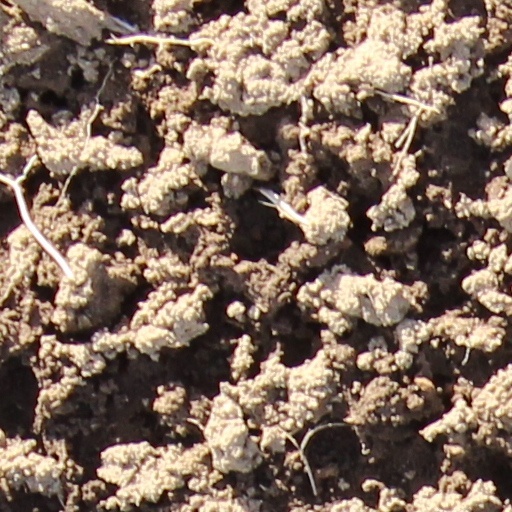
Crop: wheat